Italian Market, Philadelphia

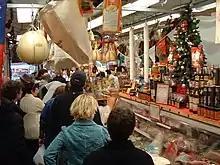
A weekend crowd during the Christmas season at Di Bruno Bros. cheese shop in the Italian Market

The Italian Market is the popular name for the South 9th Street Curb Market, an area of South Philadelphia featuring awning covered sidewalks, curb carts, grocery shops, cafes, restaurants, bakeries, cheese shops, butcher shops, etc., many with an Italian influence. The historical heart of the market is the area of 9th Street between Christian Street and Washington Avenue, the commercial district chartered in 1915, the South Ninth Street Business Men's Association, covered the area between Catharine to Federal and Eighth to Tenth streets, and the market is now generally considered to extend from Fitzwater Street at the north to Federal Street at the south. The term Italian Market is also used to generally describe the surrounding neighborhood between South Street to the North and Wharton Street to the South running a few blocks to the east and west of 9th street.